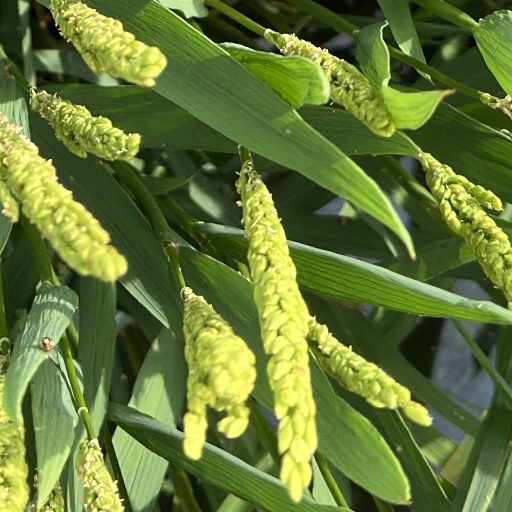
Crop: rice